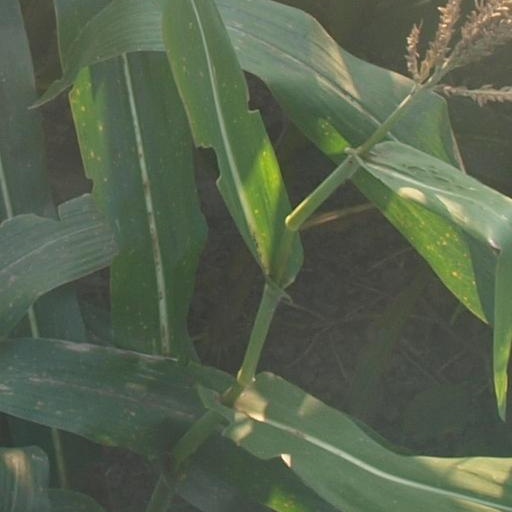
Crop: maize; corn